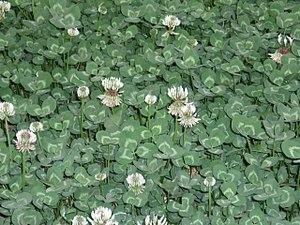
Les Fabaceae, ou Leguminosae, sont une famille de plantes dicotylédones de l'ordre des Fabales. C'est l'une des plus importantes familles de plantes à fleurs, la troisième après les Orchidaceae et les Asteraceae par le nombre d'espèces. Elle compte environ 765 genres regroupant plus de 19 500 espèces. Sur le plan économique, les Fabaceae sont la deuxième famille en importance après les Poaceae et constituent une source de protéines végétales très appréciable pour l'alimentation humaine.